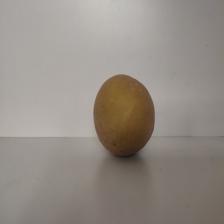
Size: Large